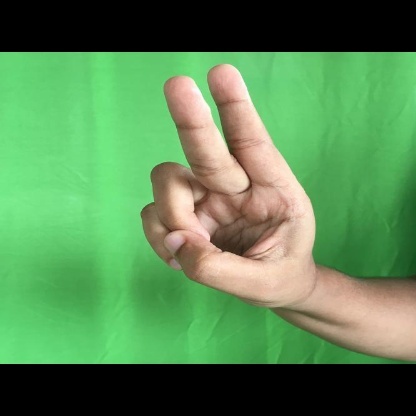
Mudra: Katrimukha